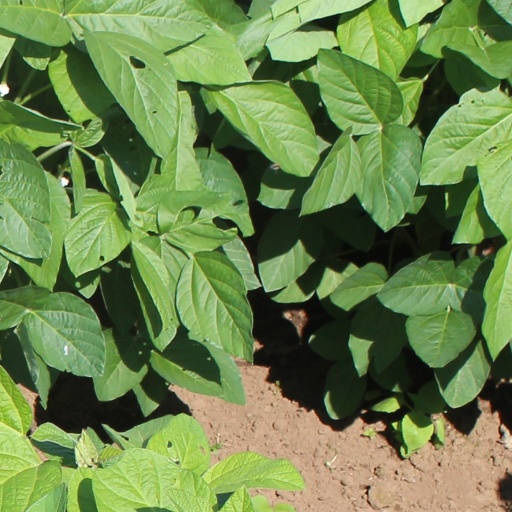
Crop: soybean